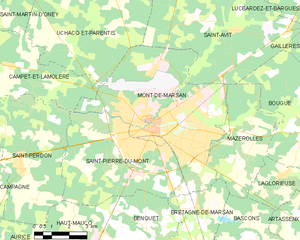
Mont-de-Marsan
Kort over kommunen
Kort over kommunen
Mont-de-Marsan er en mindre fransk provinsby. Den er hovedsæde i departementet Landes.